Edward MacDowell

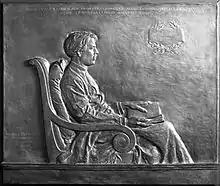
Bronze relief of MacDowell by Helen Farnsworth Mears (1906, cast 1907) Brooklyn Museum

MacDowell was often stressed in his position at Columbia University, due to both administrative duties and growing conflict with the new university president Nicholas Murray Butler around a proposed two-course requirement in fine arts for all undergraduate students, as well as creation of combined Department of Fine Arts overseeing music, sculpture, painting and comparative literature. After Butler stripped the academic affairs voting rights of Columbia faculty members in the arts and accused MacDowell of unprofessional conduct and sloppy teaching, in February 1904, MacDowell abruptly announced his resignation, raising an unfortunate public controversy.